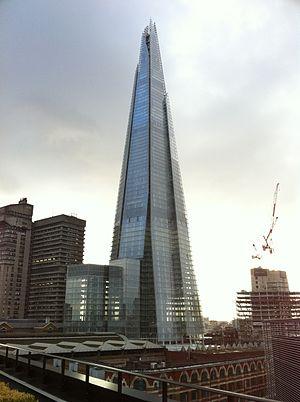
Cet article dresse une liste des plus hauts gratte-ciel européens, avec la hauteur, l'année de construction et le nombre d'étages.
L’Emporis Skyscraper Award est un prix d'architecture décerné annuellement par l'entreprise allemande Emporis au plus remarquable gratte-ciel construit durant l'année précédente à travers le monde.